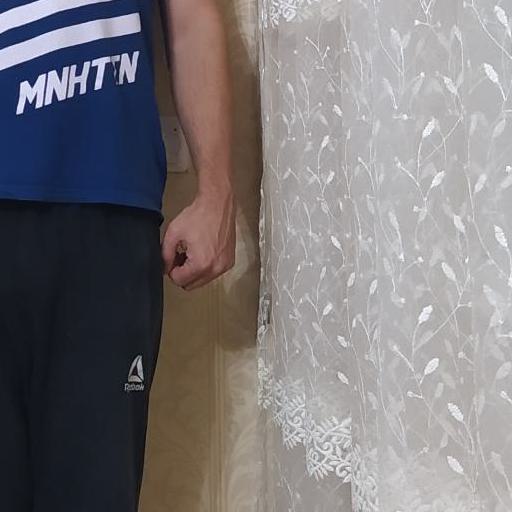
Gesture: no_gesture